Bou Chouaicha Mosque

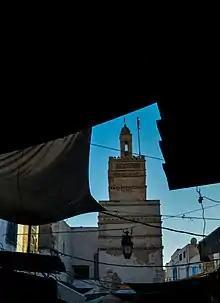
Minaret of the mosque

According to the inscription at the entrance of the mosque, it was built by the mason Mohammed Al Kotti, descendant of the famous El Kotti family, known for its major contribution to the local architecture through the construction of many public buildings of the medina in the 10th century, such as the Great Mosque and Hammam El Soltane.